Flail (weapon)

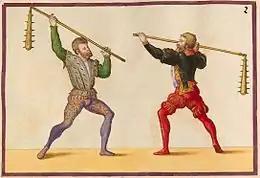
Spiked versions of long-handled peasant flails. From Paulus Hector Mair's combat manual "Arte De Athletica"

A flail is a weapon consisting of a striking head attached to a handle by a flexible rope, strap, or chain. The chief tactical virtue of the flail is its capacity to strike around a defender's shield or parry. Its chief liability is a lack of precision and the difficulty of using it in close combat, or closely-ranked formations.